Richie Murray

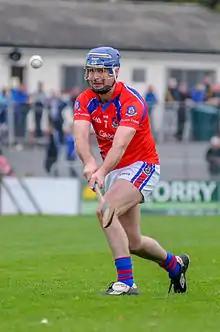
Richie Murray in 2015

Richie Murray (born 1982 in Ballinasloe) is an Irish sportsperson. He plays hurling with his local club St Thomas' and with the Galway senior inter-county team. He has won 2 All-Ireland minor hurling medals with Galway, captaining the winning team in 2000.